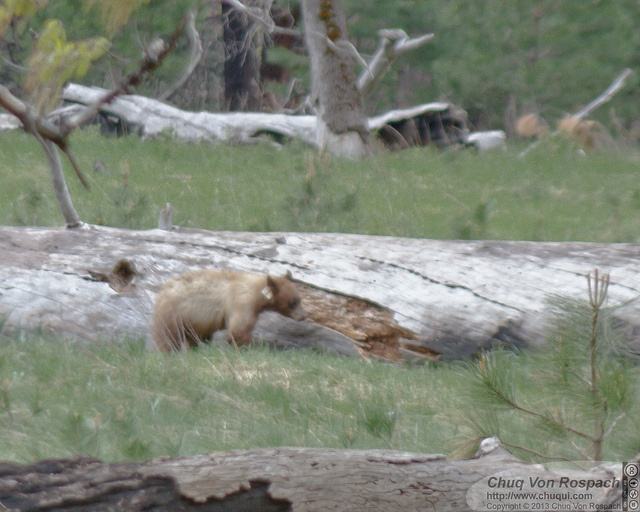
a bear in a field next to a fallen large tree
A small brown bear next to a fallen log.
A full picture of brown bear searching for some food.
A brown bear in grass next to a fallen tree.
A small, brown bear next to a large log in a field